Rassawek

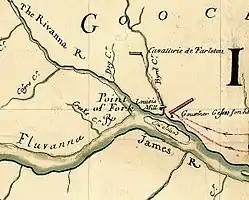
1781 map by Michel Capitaine du Chesnoy showing the Point of Fork area

During the European colonization of the Americas, the Monacans were dispersed from their traditional homeland and resettled in other locations, including modern-day North Carolina and Tennessee. The site was abandoned before white people settled the region near the fork, and it is not known if any Europeans visited the site while it was still an active Monacan village. According to Bushnell, Rassawek was an important Monacan village through the early 17th century but had "ceased to be [an] important [settlement]" by the beginning of the 18th century. Around this time, the land including the point was owned by Dudley Diggs, who built slave quarters there. As a teenager, Thomas Jefferson recruited several landowners in the region to clear channels as part of a project to improve navigability on the Rivanna. By the time of the American Revolution, the land was owned by David Ross, a Scottish-born merchant, who continued agricultural operations there. During the American Revolutionary War, the government of Virginia established the Point of Fork Arsenal at the fork, which operated as the state's main arsenal until its closure in 1801. Following the war, the nearby community of Columbia became a hub for bateau transport, though periodic river floods contributed to a decline in the settlement's fortune. In the 1880s, archaeological excavations conducted by the Smithsonian Institution unearthed several burial grounds at the site.